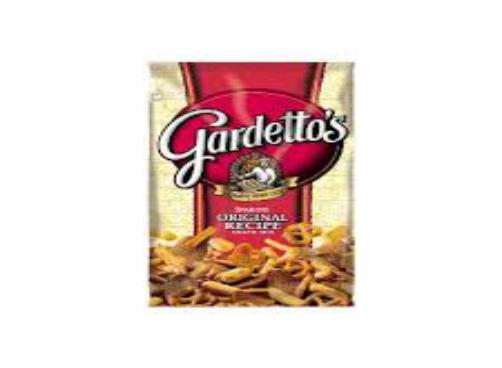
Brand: Gardetto's
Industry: Food